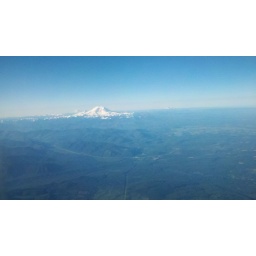
Out of the window in the airplane